History of Poznań

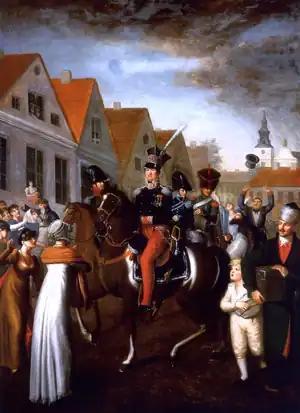
"Dąbrowski's Entry into Poznań" by Jan Gładysz

According to Prussian figures compiled in 1794, there were 4,738 people living within the city walls, as well as another 2,355 in the formerly independent Jewish quarter. There were also 640 in the St. Wojciech settlement, 2,344 in St. Martin's, 329 in Śródka, 255 in Ostrówek (the western part of Śródka, with separate town rights), 1,052 in Chwaliszewo, 126 in Piotrowo, 304 on Ostrów Tumski, and 425 in the abbeys. Taking account of other settlements not listed, this puts the total population of the conurbation at around 15,000. It is estimated that about 70% of the population was Polish, 20% Jewish, and about 10% German (particularly settlers living in the suburbs).